Rashean Mathis

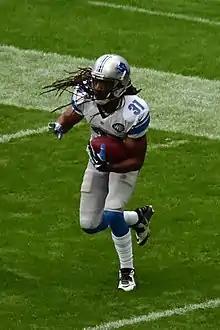
Mathis with the Lions in 2014

On October 5, 2014, Mathis made three solo tackles, one pass deflection, and had a pick-six after he intercepted a pass Kyle Orton threw to wide receiver Sammy Watkins and returned it 41–yards for a touchdown during a 14–17 loss to the Buffalo Bills. In Week 16, Mathis set a season-high with six solo tackles and made two pass deflections during a 20–14 victory at the Chicago Bears. He started all 16 games and finished with 51 combined tackles (42 solo), nine pass deflections, and one interception.